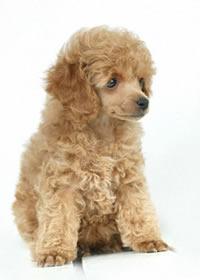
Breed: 200-n000010-miniature_poodle